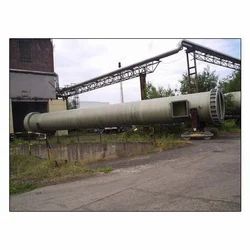
Label: Industrial_Chimney